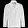
Label: Coat